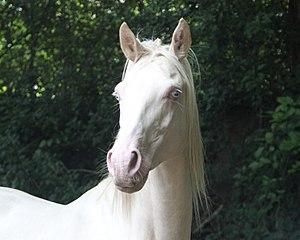
TAHLYN Equi'Rev étalon race crème avec origines arabes
Le cheval crème est un type de chevaux de selle, caractérisé par une robe à double dilution par le gène crème. Un registre est créé pour ce cheval de couleur aux États-Unis dès 1937, sous l'appellation erronée d′Albino, puis clarifié avec la création d'une section crème séparée en 1980. En France, le cheval crème est enregistré parmi les races de chevaux de selle d'origine étrangère depuis 2005, bien qu'il ne réponde pas à la définition zootechnique d'une race.